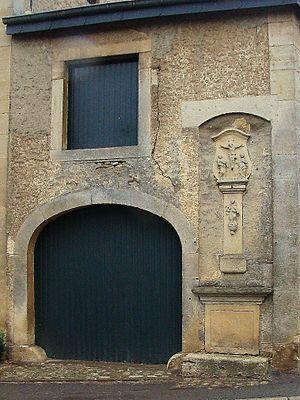
Calvaire encastré dans la façade d'une grange.
Aix-sur-Cloie est un village de la ville belge d'Aubange. Il est situé au sud-est du Royaume, en Région wallonne dans la province de Luxembourg.
Cette page regroupe l'ensemble du patrimoine immobilier classé de la commune belge d’Aubange.